Bogardus Snowden Cairns

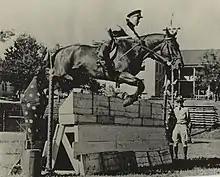
Cairns training on horseback at Fort Riley, ca. 1938, as a lieutenant

After graduating from West Point, then Lt. Cairns was assigned to the cavalry, spending much of the 1930s on horseback at Fort Riley, Kansas. His father was then stationed at Fort Riley when Bugs Cairns attended the Advanced Equitation Course there in 1937–1938. Had it not been for the outbreak of World War II, Cairns would have attended the 1940 Olympic Games, representing the United States as a pentathlete. He had won the National Rifle Association's Leech Cup, at which event he met his future wife, Doris Brougher, daughter of Brigadier General William E. Brougher, while his future father-in-law served as the judge of the event. Brougher was later captured by the Japanese in the Philippines, and felt he had been deserted by Gen. Douglas MacArthur, and he served the remainder of the war as a POW. Both of Cairns' sisters married Army officers, and nearly all are buried with their spouses in the same section of Arlington National Cemetery, Section 11, with their parents.